Lada (mythology)

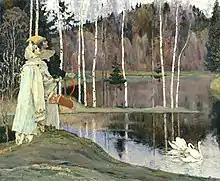
Mikhail Nesterov, "Dva lada"

Lada and Lado are alleged Slavic deities. Lada was first mentioned around 1405–1412 in the sermons of Lucas of Wielki Koźmin, which warned against worshipping Lada and other gods during spring ceremonies and folk performances.